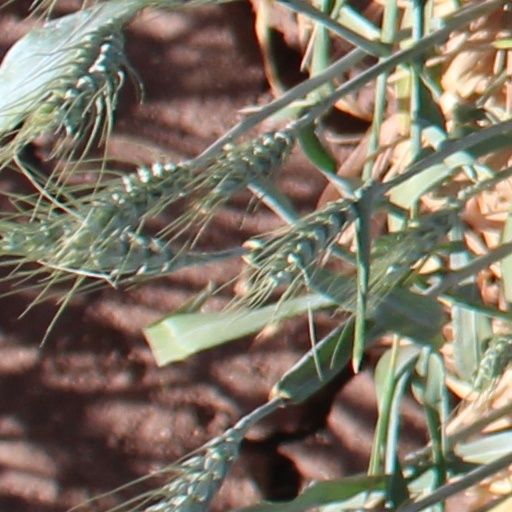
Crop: wheat